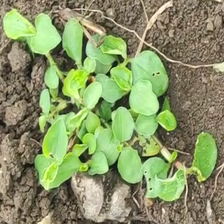
Weed species: Kena_(Commplina_benghalensio)